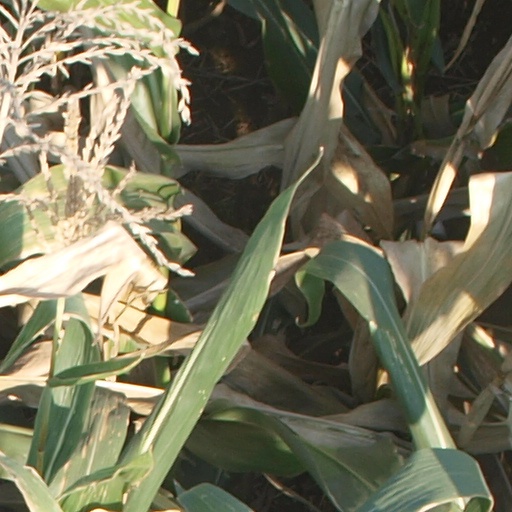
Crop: maize; corn